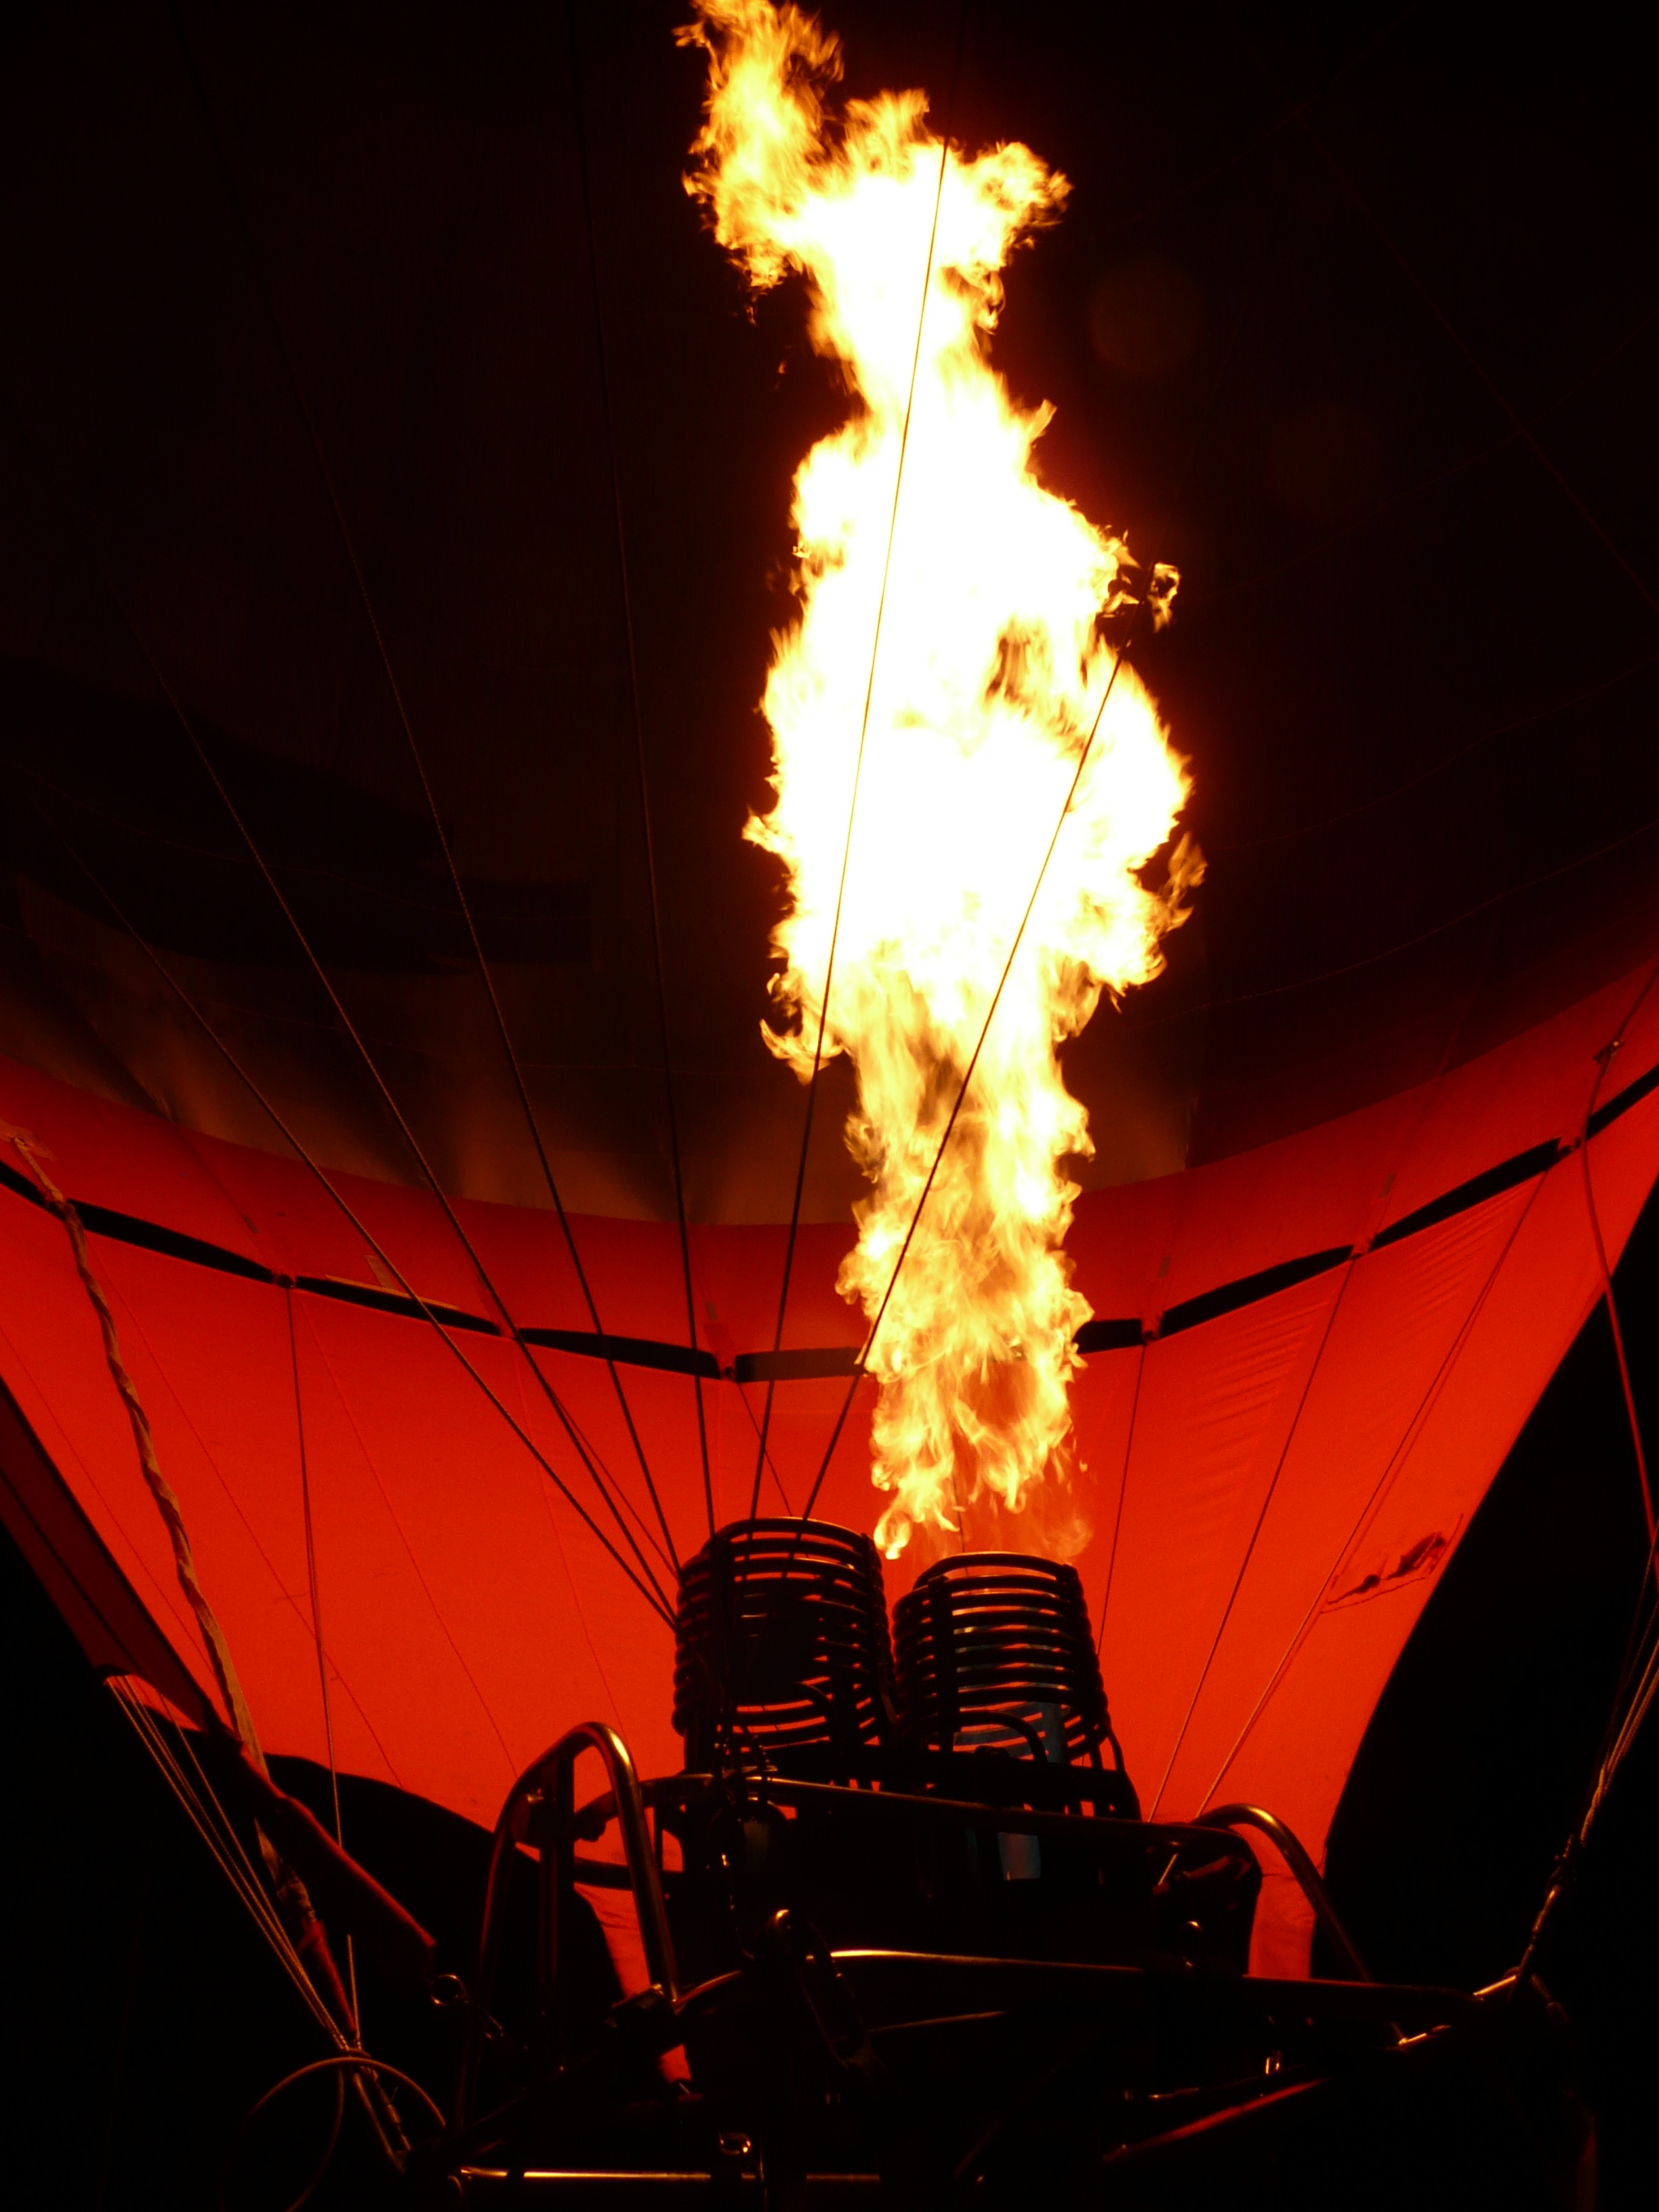
light, night, balloon, hot air balloon, orange, vehicle, color, drive, hot air, flame, fire, romance, glow, colorful, bonfire, heat, burner, gas burner, balloon glow, atmosphere of earth